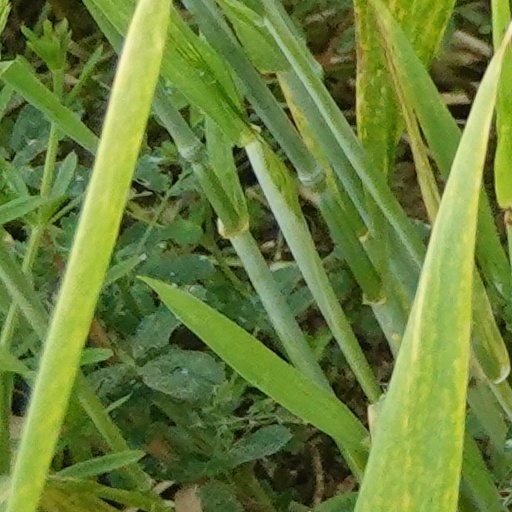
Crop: wheat